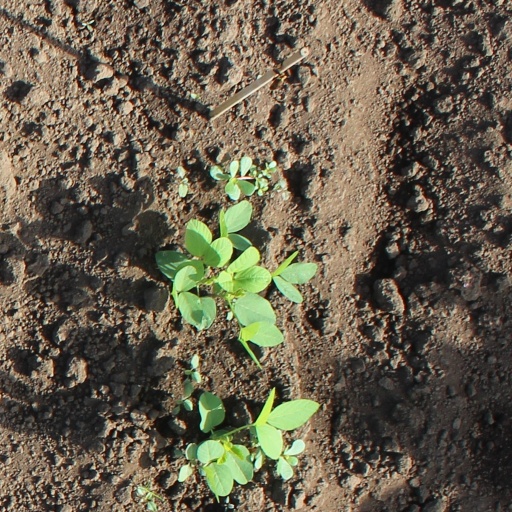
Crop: soybean